USS Ronald Reagan

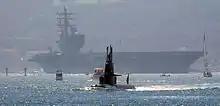
HSwMS "Gotland" with "Ronald Reagan"

During an anti-submarine warfare exercise in 2005, HSwMS "Gotland", on loan from the Swedish Navy, managed to score multiple simulated attacks on "Ronald Reagan" while undetected, showcasing that the submarine was in a position to sink the carrier. This prompted the U.S. Navy to extend their lease of the submarine following the exercise, for further study.